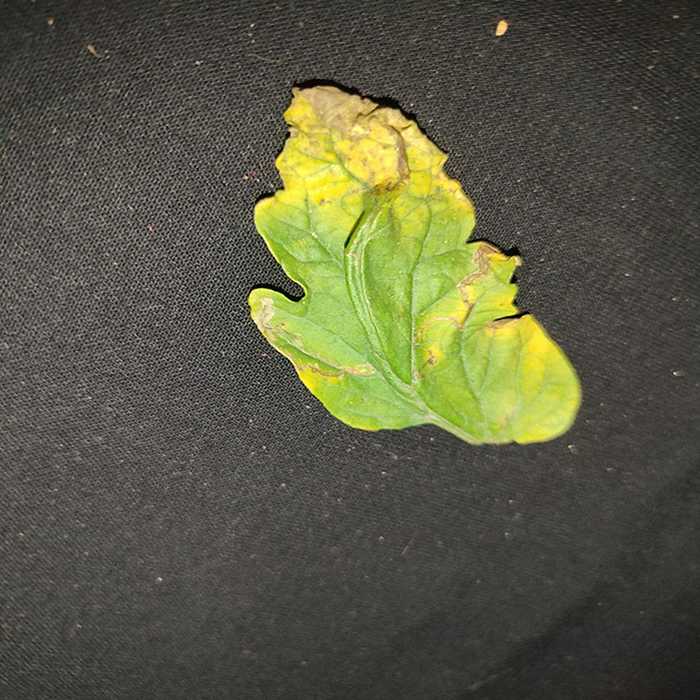
Plant: Tomato
Label: Tomato Bacterial spot